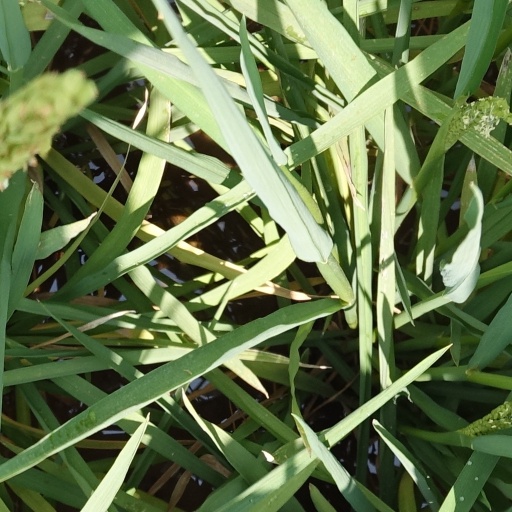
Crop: rice